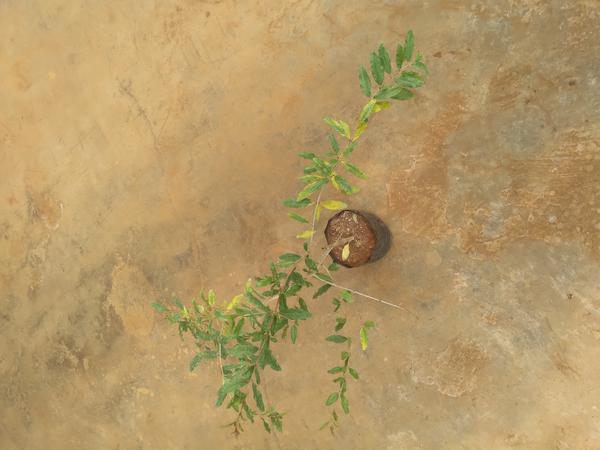
Plant: Pomegranate